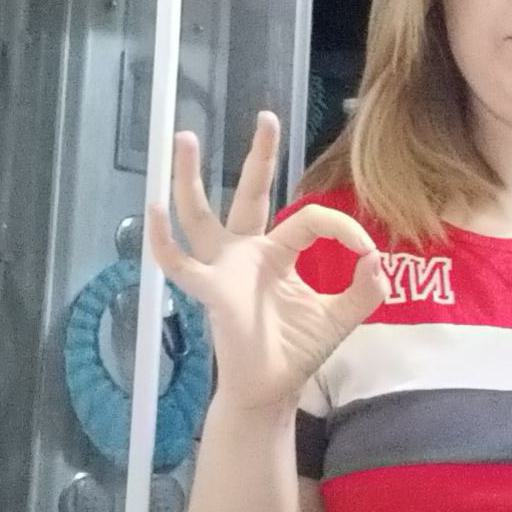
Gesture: ok